Red Gate Building

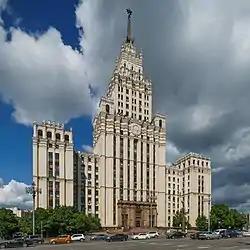

The Red Gate Building is one of seven Stalinist skyscrapers, designed by Alexey Dushkin. Its name comes from the Red Gate square.